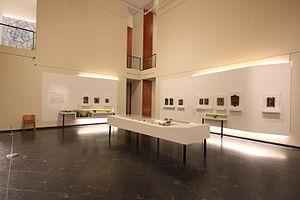
Musée des Beaux-Arts de Lyon - Exposition Lyon Renaissance - Vue des salles
Lyon Renaissance. Arts et humanisme est une exposition qui s'est déroulée du 23 octobre 2015 au 25 janvier 2016 au musée des Beaux-Arts de Lyon.